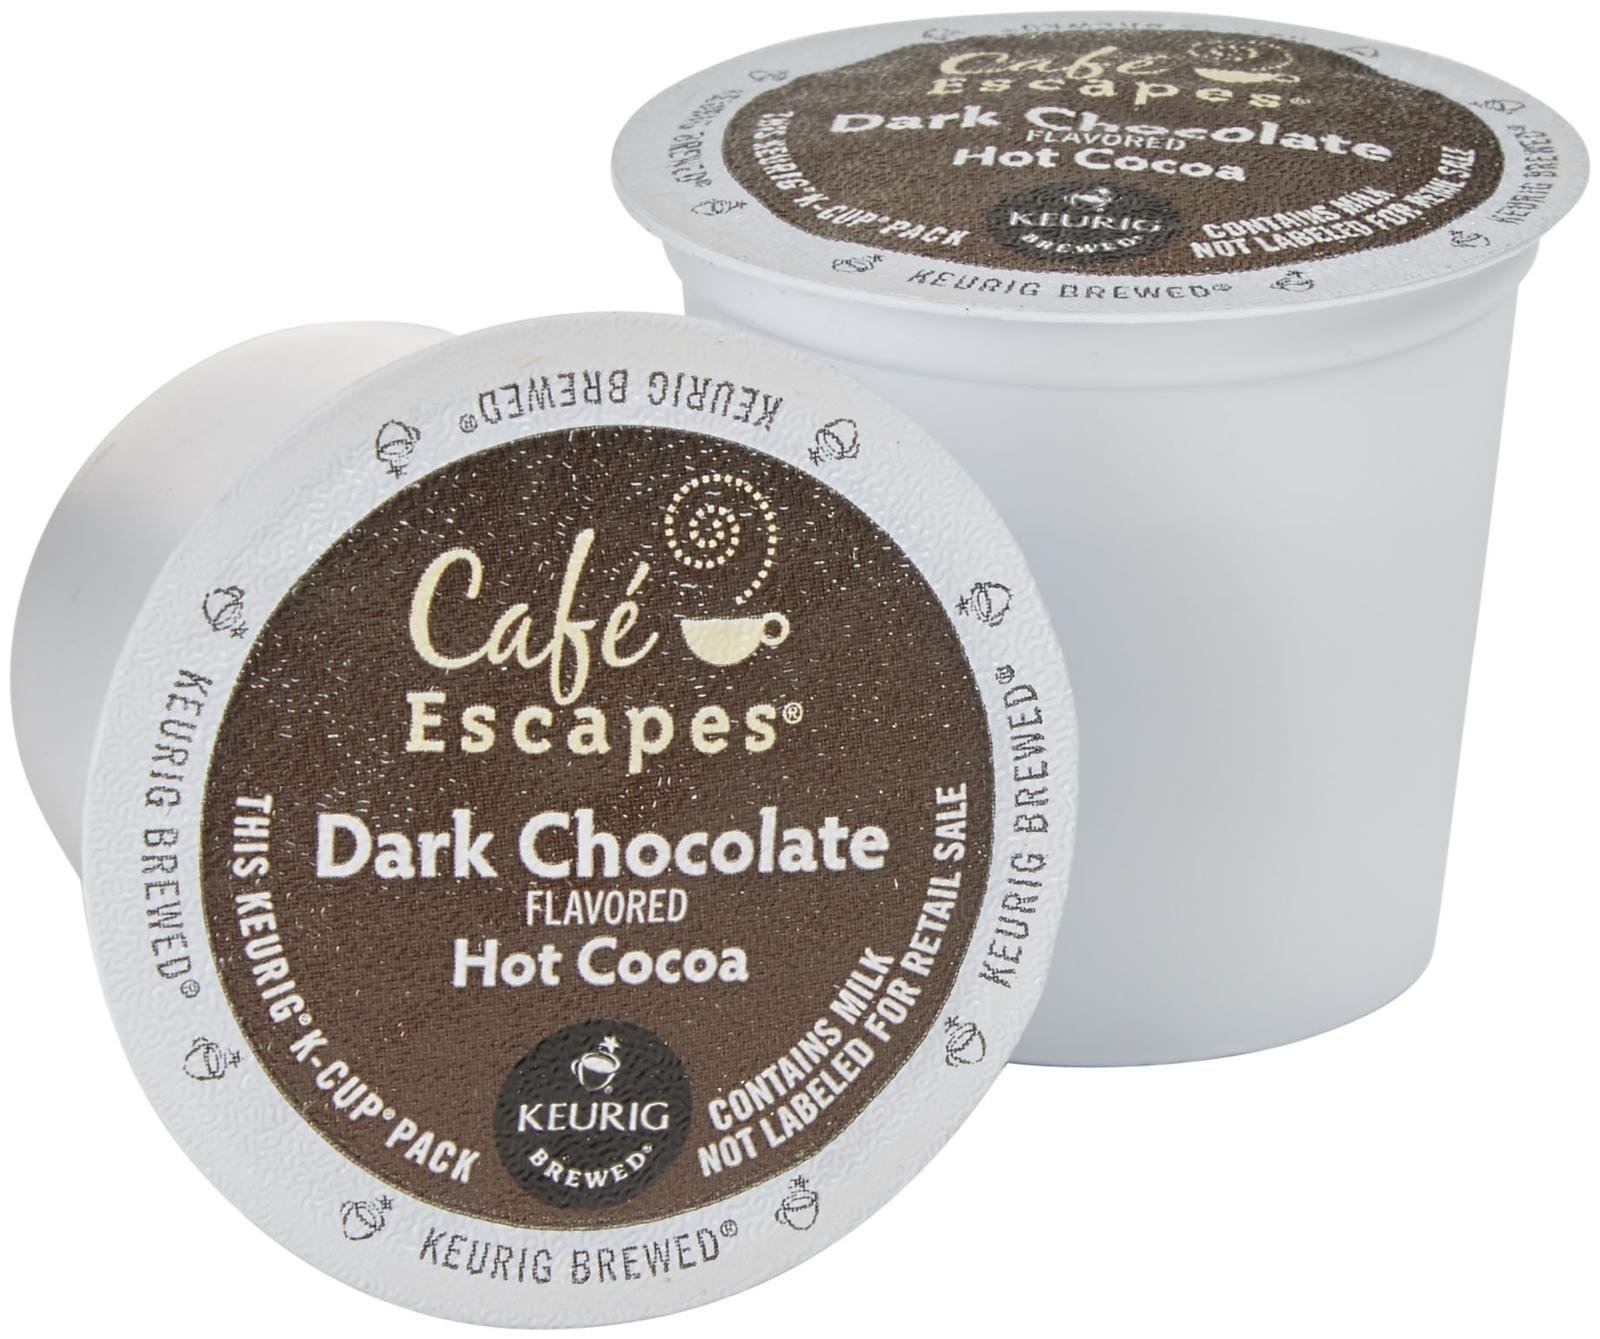
Item Name: Cafe Escapes Cafe‚ Mocha - 16 ct
Bullet Point 1: A perfect pairing of chocolate and coffee for a rich and creamy experience
Bullet Point 2: Delicious coffee shares top billing with rich, creamy chocolate
Bullet Point 3: Contains a combination of natural and artificial sweeteners
Product Description: Brew up to 16 cups of mocha hot chocolate with these Keurig K-Cups that are designed for use with Keurig single-serve coffee brewers.
Value: 16.0
Unit: COUNT

Price: 9.98